Shrikant Bhasi

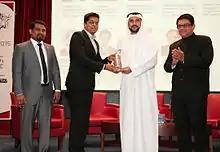
Mr. Shrikant Bhasi, Chairman of Carnival Group receiving Businessman of the Year award from Dr. Rashid Al Leem, Chairman (SEWA) in presence of Shri M.P. Joseph IAS and Mr. Ansif Merchant, Editor in Chief, Cochin Herald

Travancore Foods India Pvt.Ltd (TFIPL) is the food and beverages division of the Carnival Group and was founded along with the parent company in 2011. The business has set up two cafes in Mumbai and houses several brands such as Carnival Court, a chain of food courts, and the coffee shop chain Red Bubble Café.